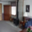
Label: television